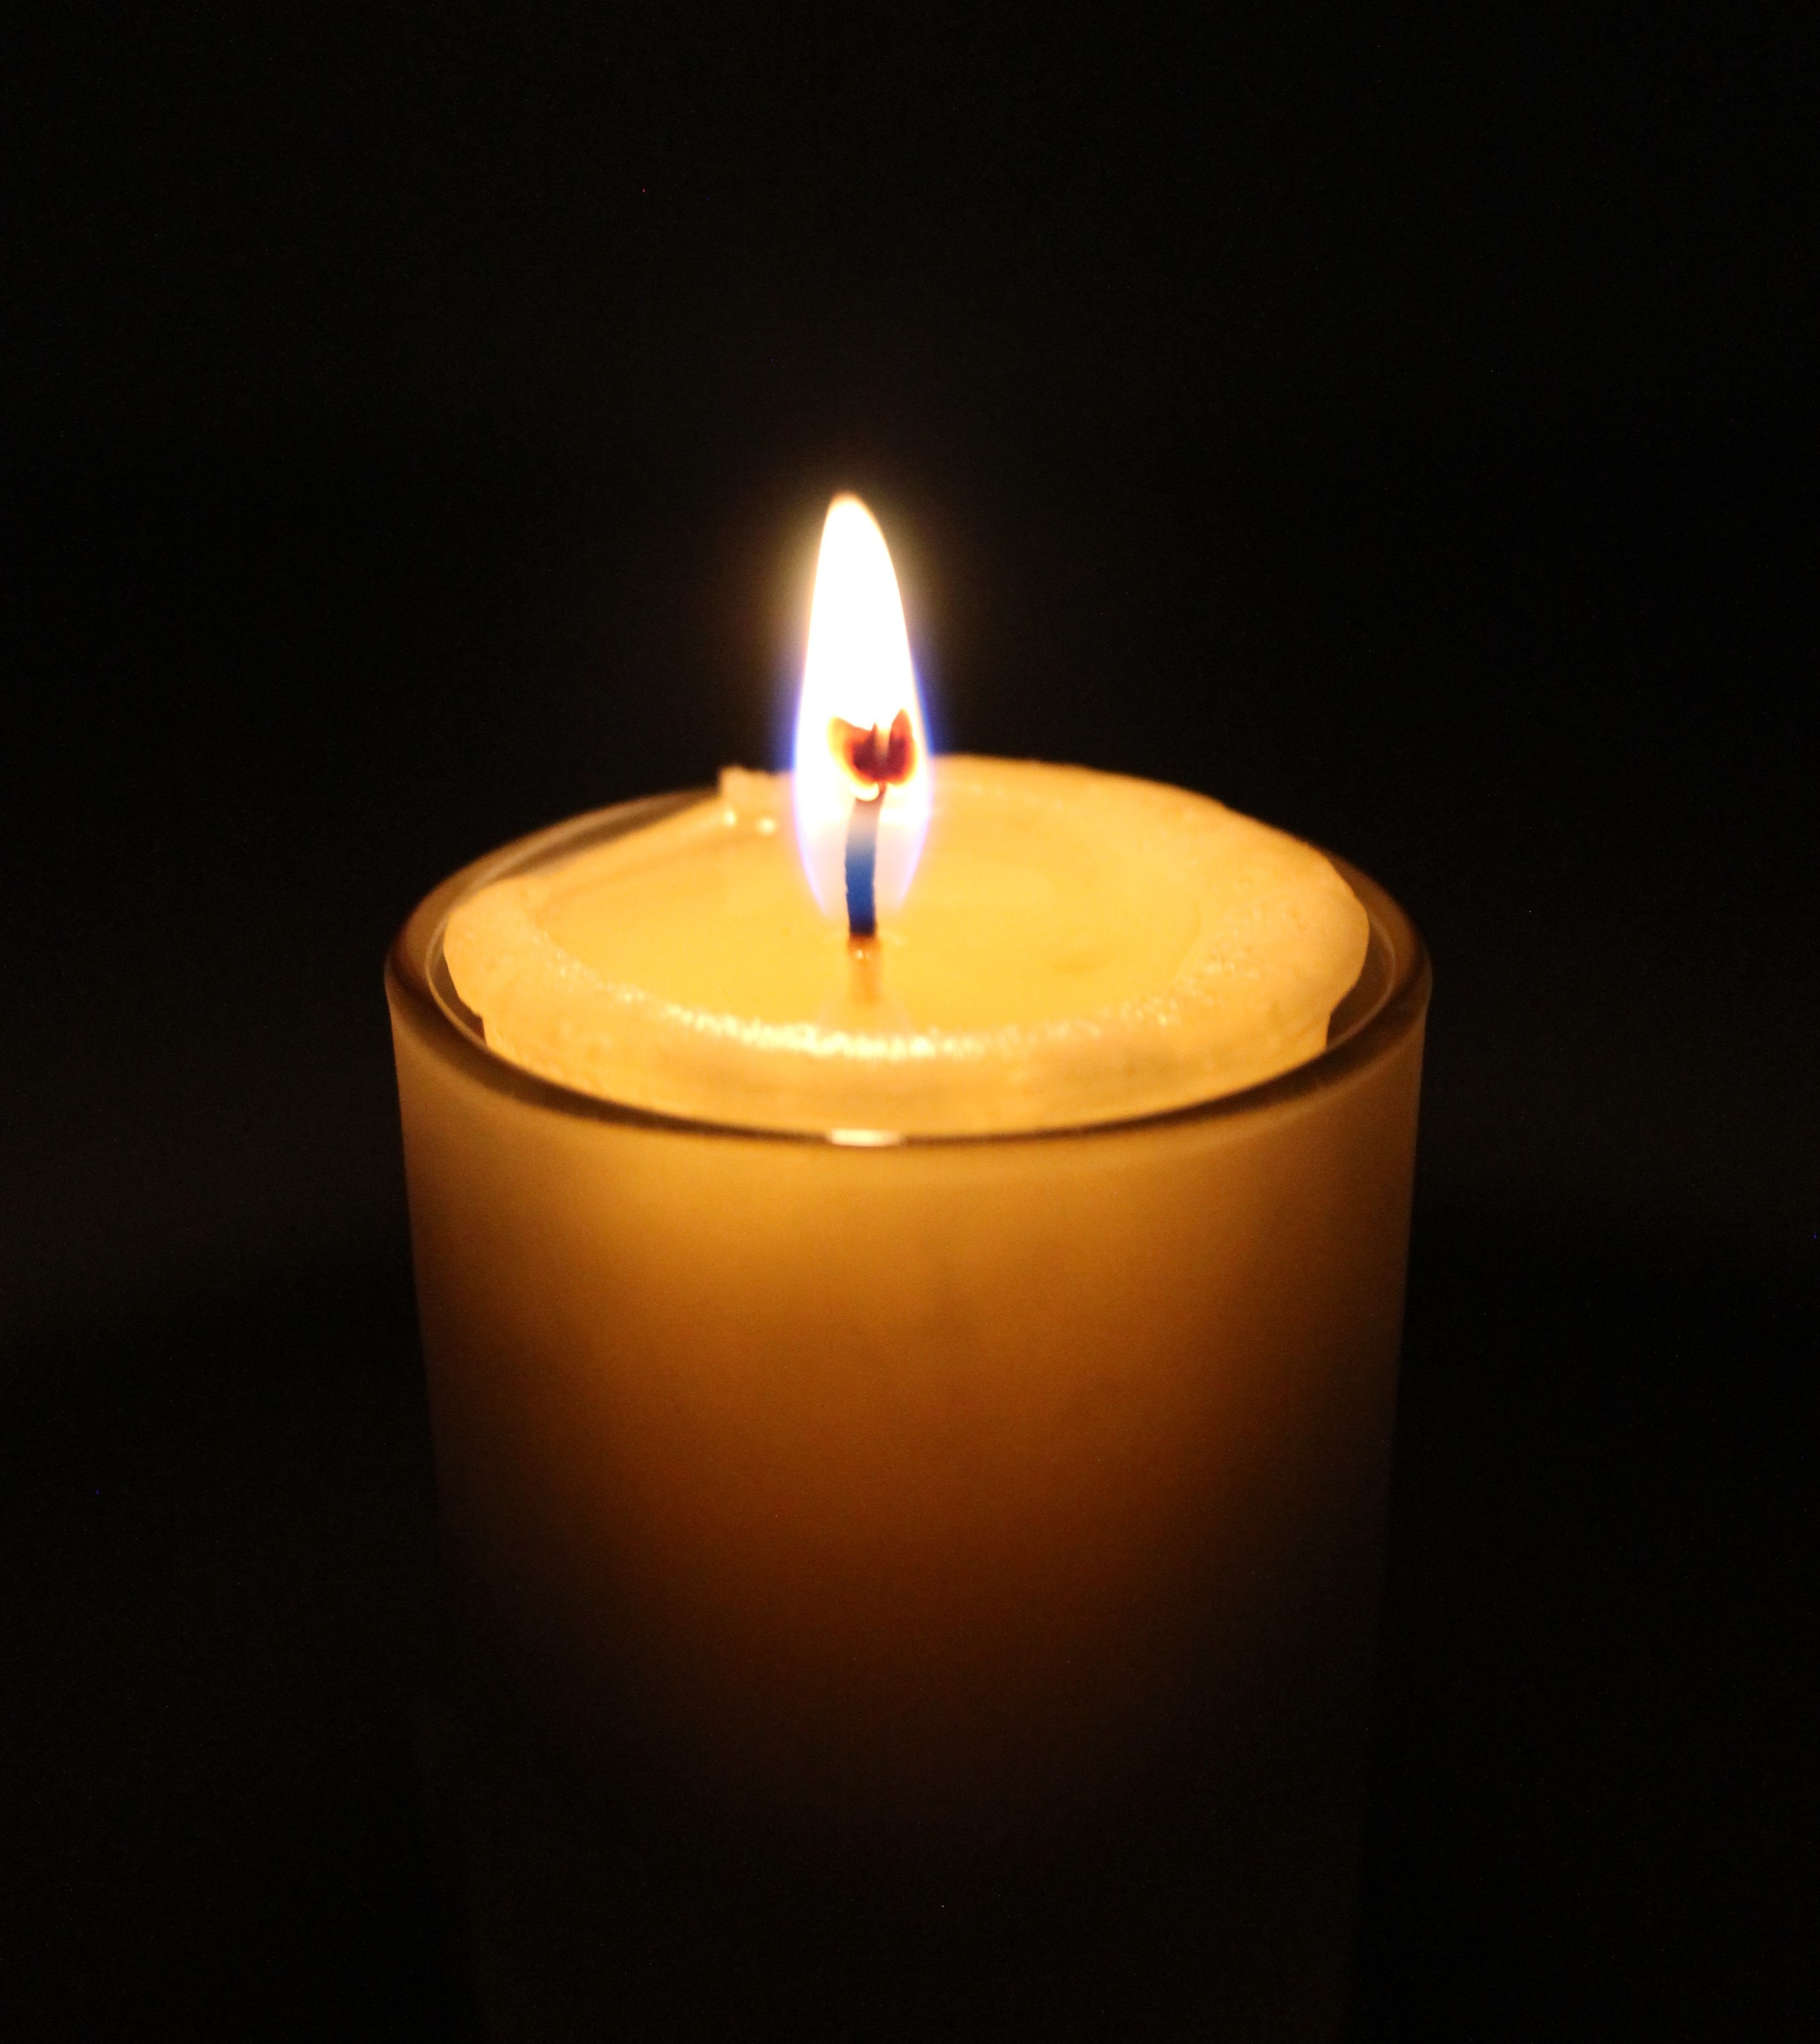
glowing, night, flame, candle, lighting, decor, magic, magical, wax, spells, pagan, still life photography, wicca, candle magic, psychic protection, flameless candle, intention, manifest, ceromancy